Mount Pirongia

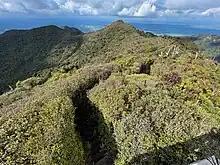
From Pirongia summit looking east. Mahaukura, Tirohanga and Tahuanui Tracks share this final section

The canopy in the podocarp forest of the lower slopes is tawa, with scattered rimu, kohekohe and a few other trees. The subcanopy has tree ferns, including wheki and ponga, and nikau palm, with pigeonwood (porokaiwhiri), hīnau, pukatea, supplejack (kareao), māhoe, hangehange, kanono and toropapa. Rātā replaces kohekohe at higher levels, until a change to upland forest (dominated by kāmahi, tawheowheo and tāwari) at about . Above that, kāmahi, tāwari and tawheowheo become more prominent until at tawa is very rare. Above there are also scattered Hall's totara, miro, rātā and horopito, and, near the summit, pāhautea (at its northern limit on the west coast), but no rimu. Rocky summit pinnacles have the sub alpine species snow tōtara and eyebright (Euphrasia revoluta)"."